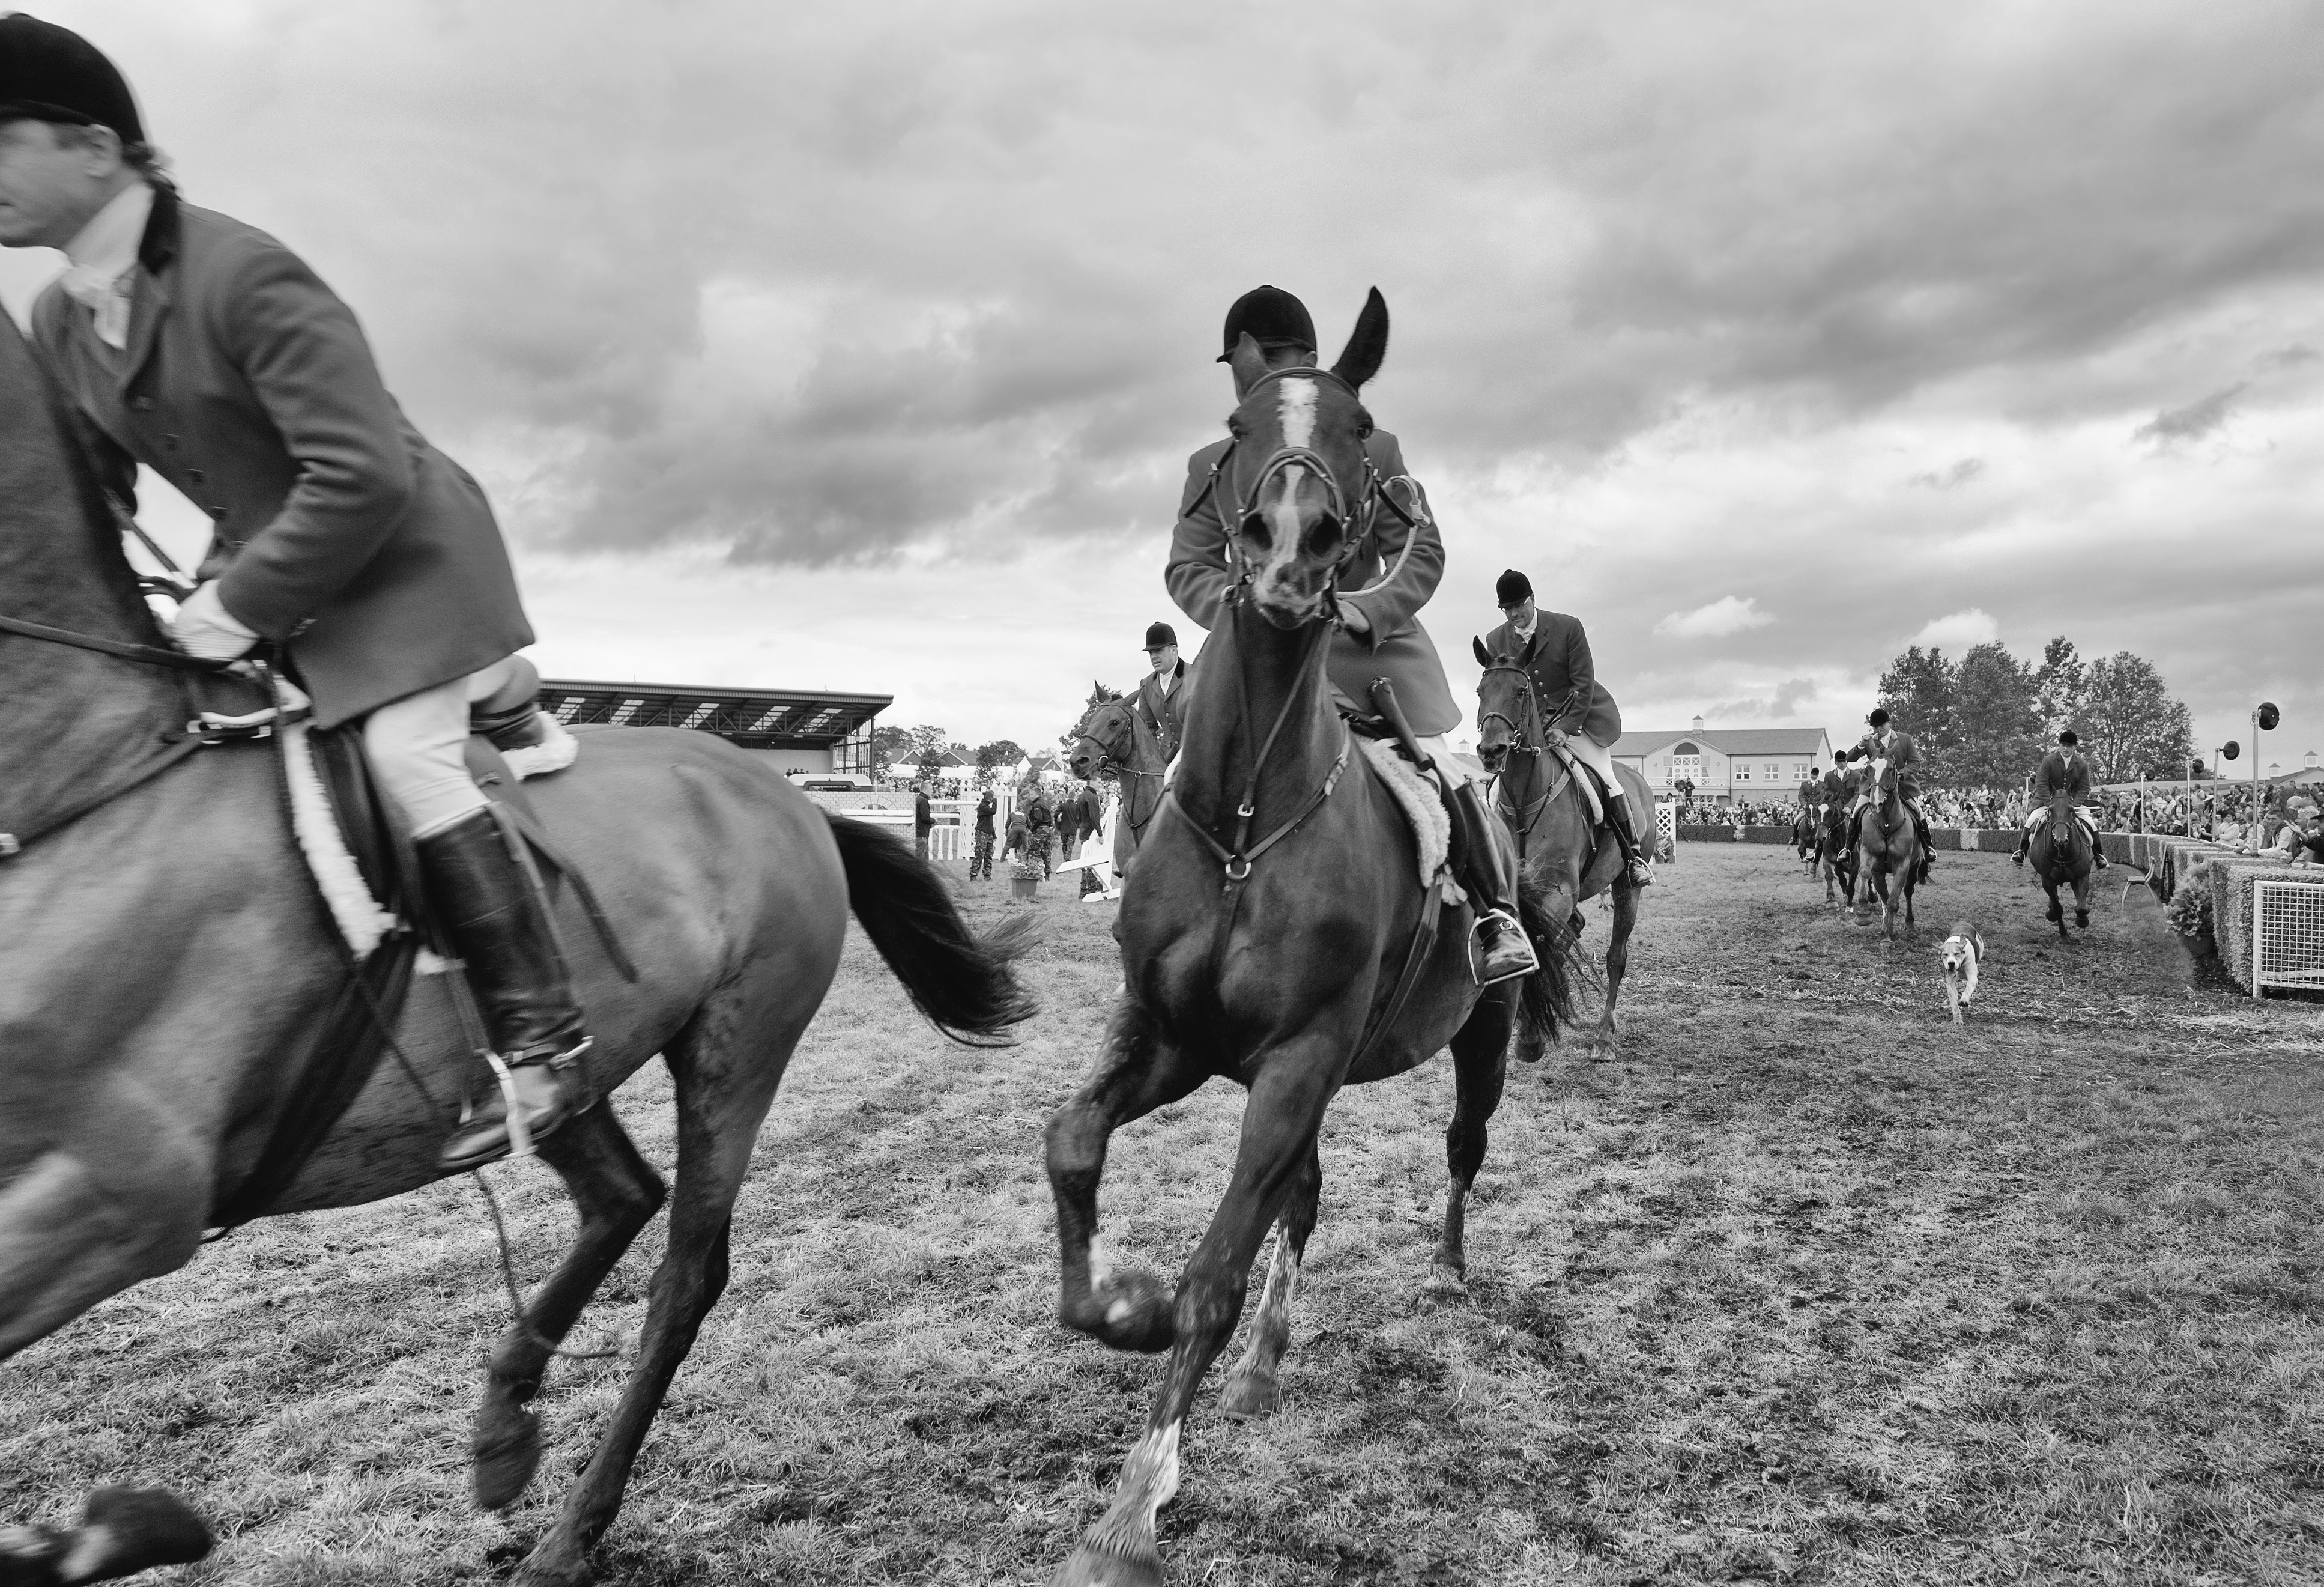
black and white, horse, stallion, monochrome, jockey, equestrianism, pack animal, monochrome photography, trail riding, horse like mammal, animal sports, equestrian sport